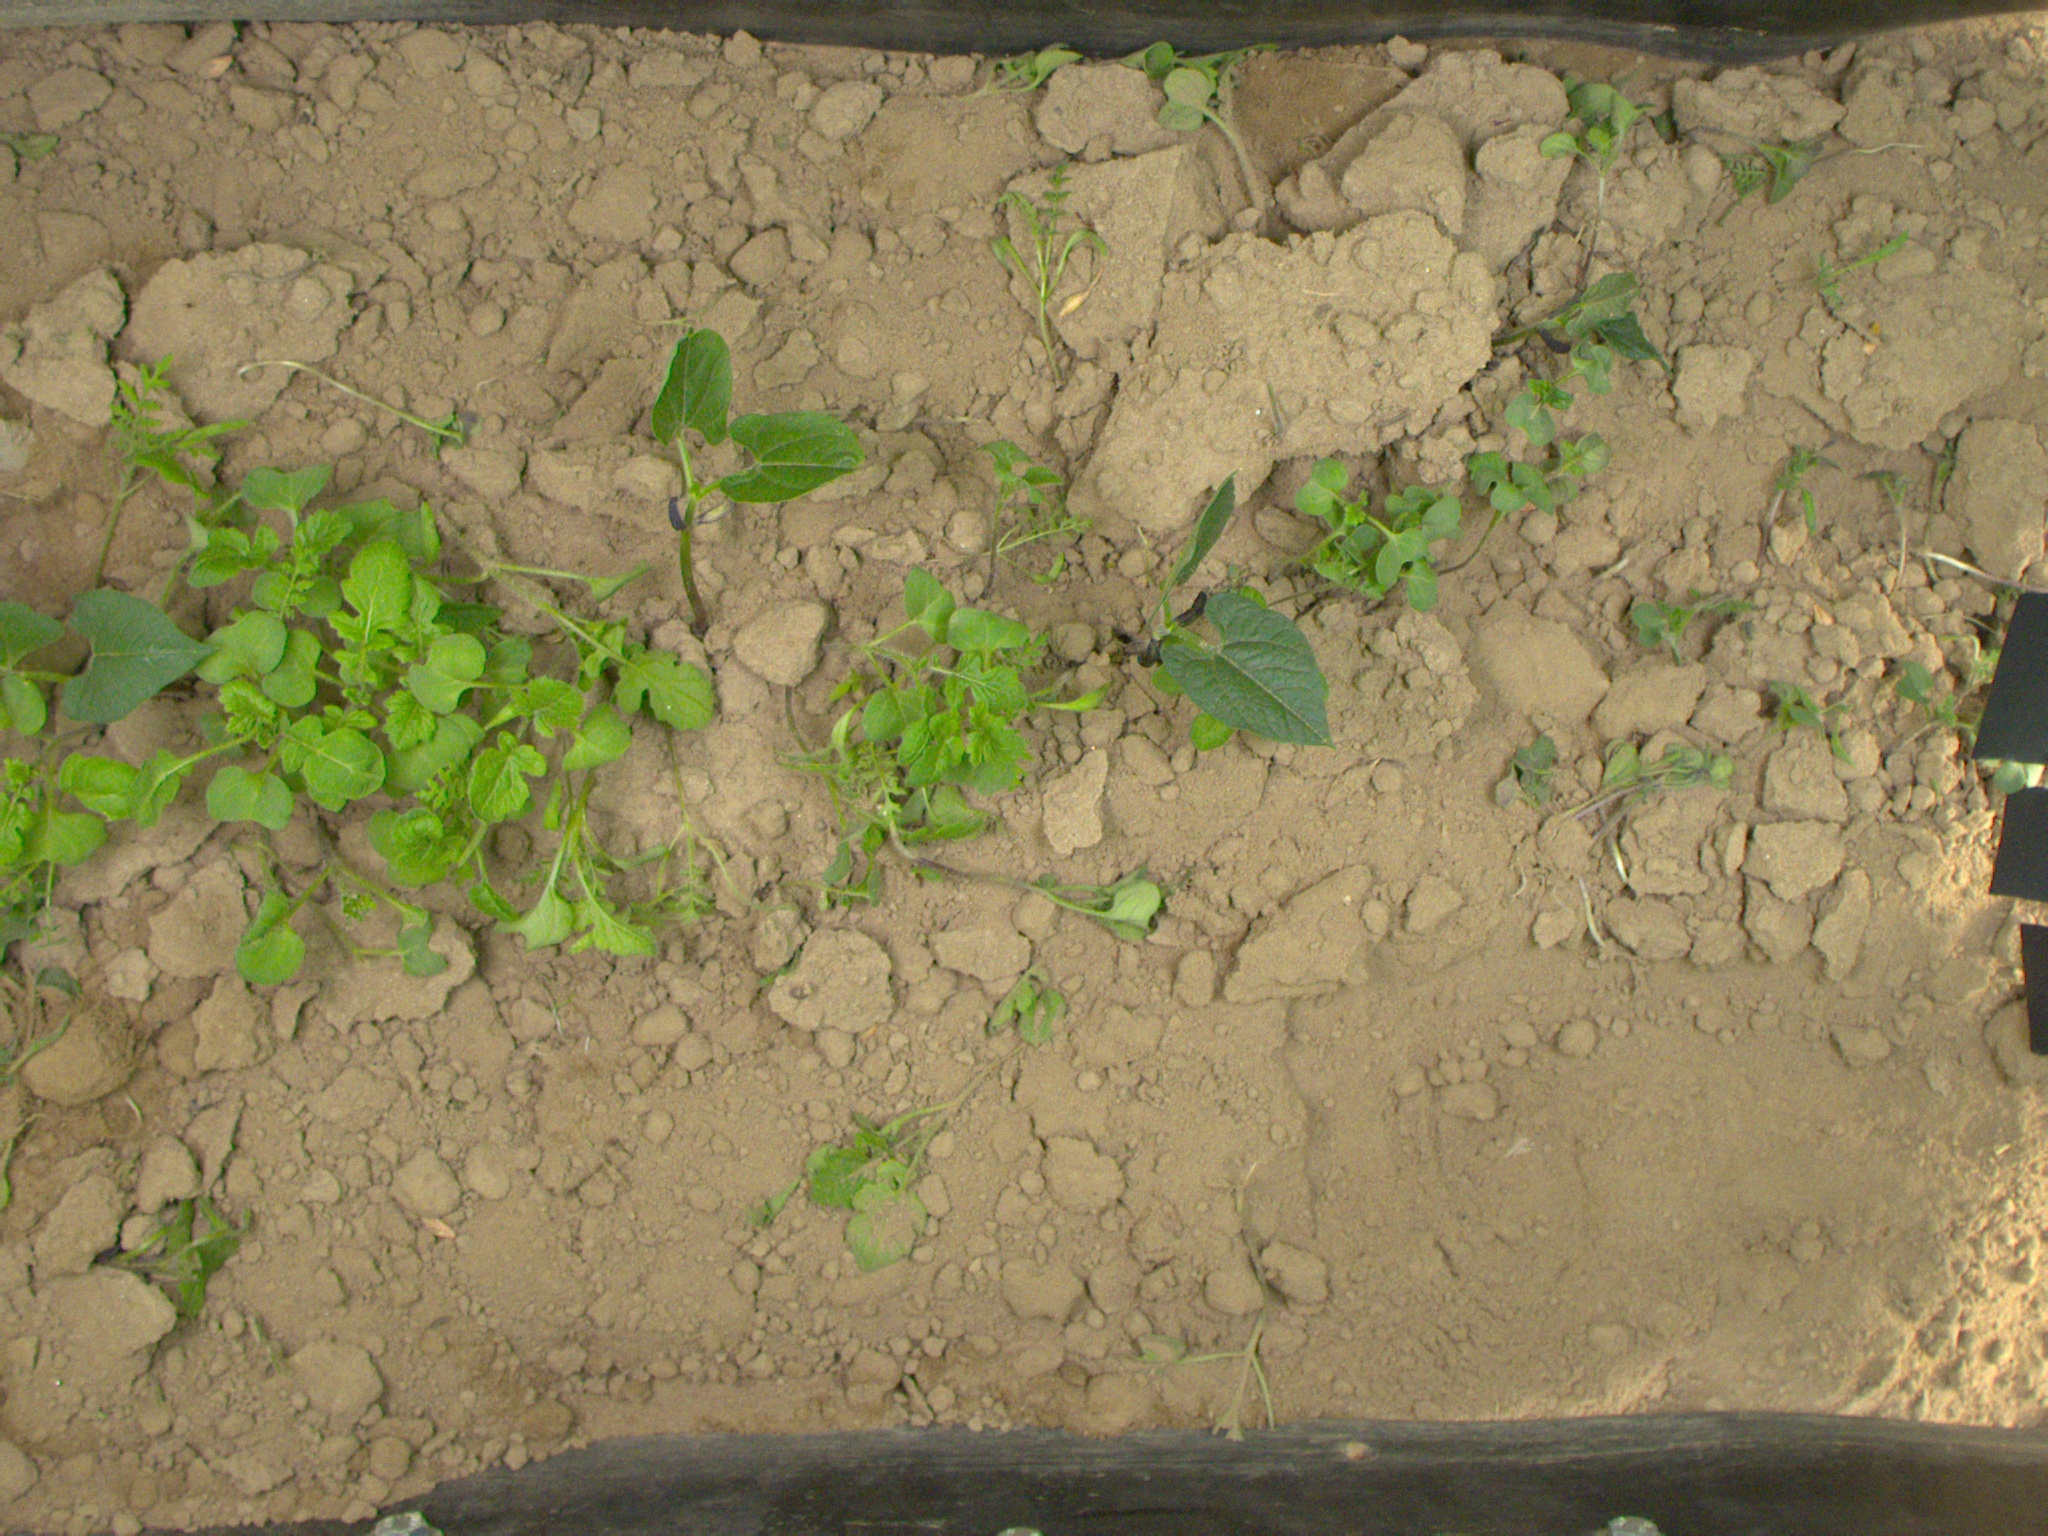
Crop: bean
Objects: stem_bean, stem_bean, stem_bean, bean, bean, bean